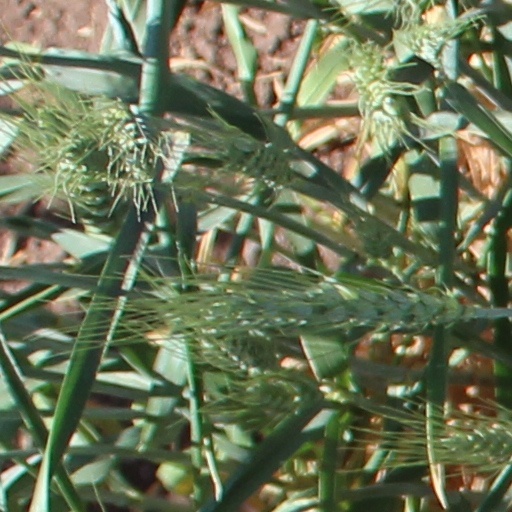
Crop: wheat